Christel Heydemann

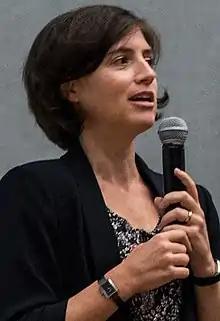
Christel Heydemann, 2018

Christel Heydemann (born 9 October 1974) is a French businesswoman and the chief executive officer (CEO) of the French telecommunications company Orange S.A. since 4 April 2022.